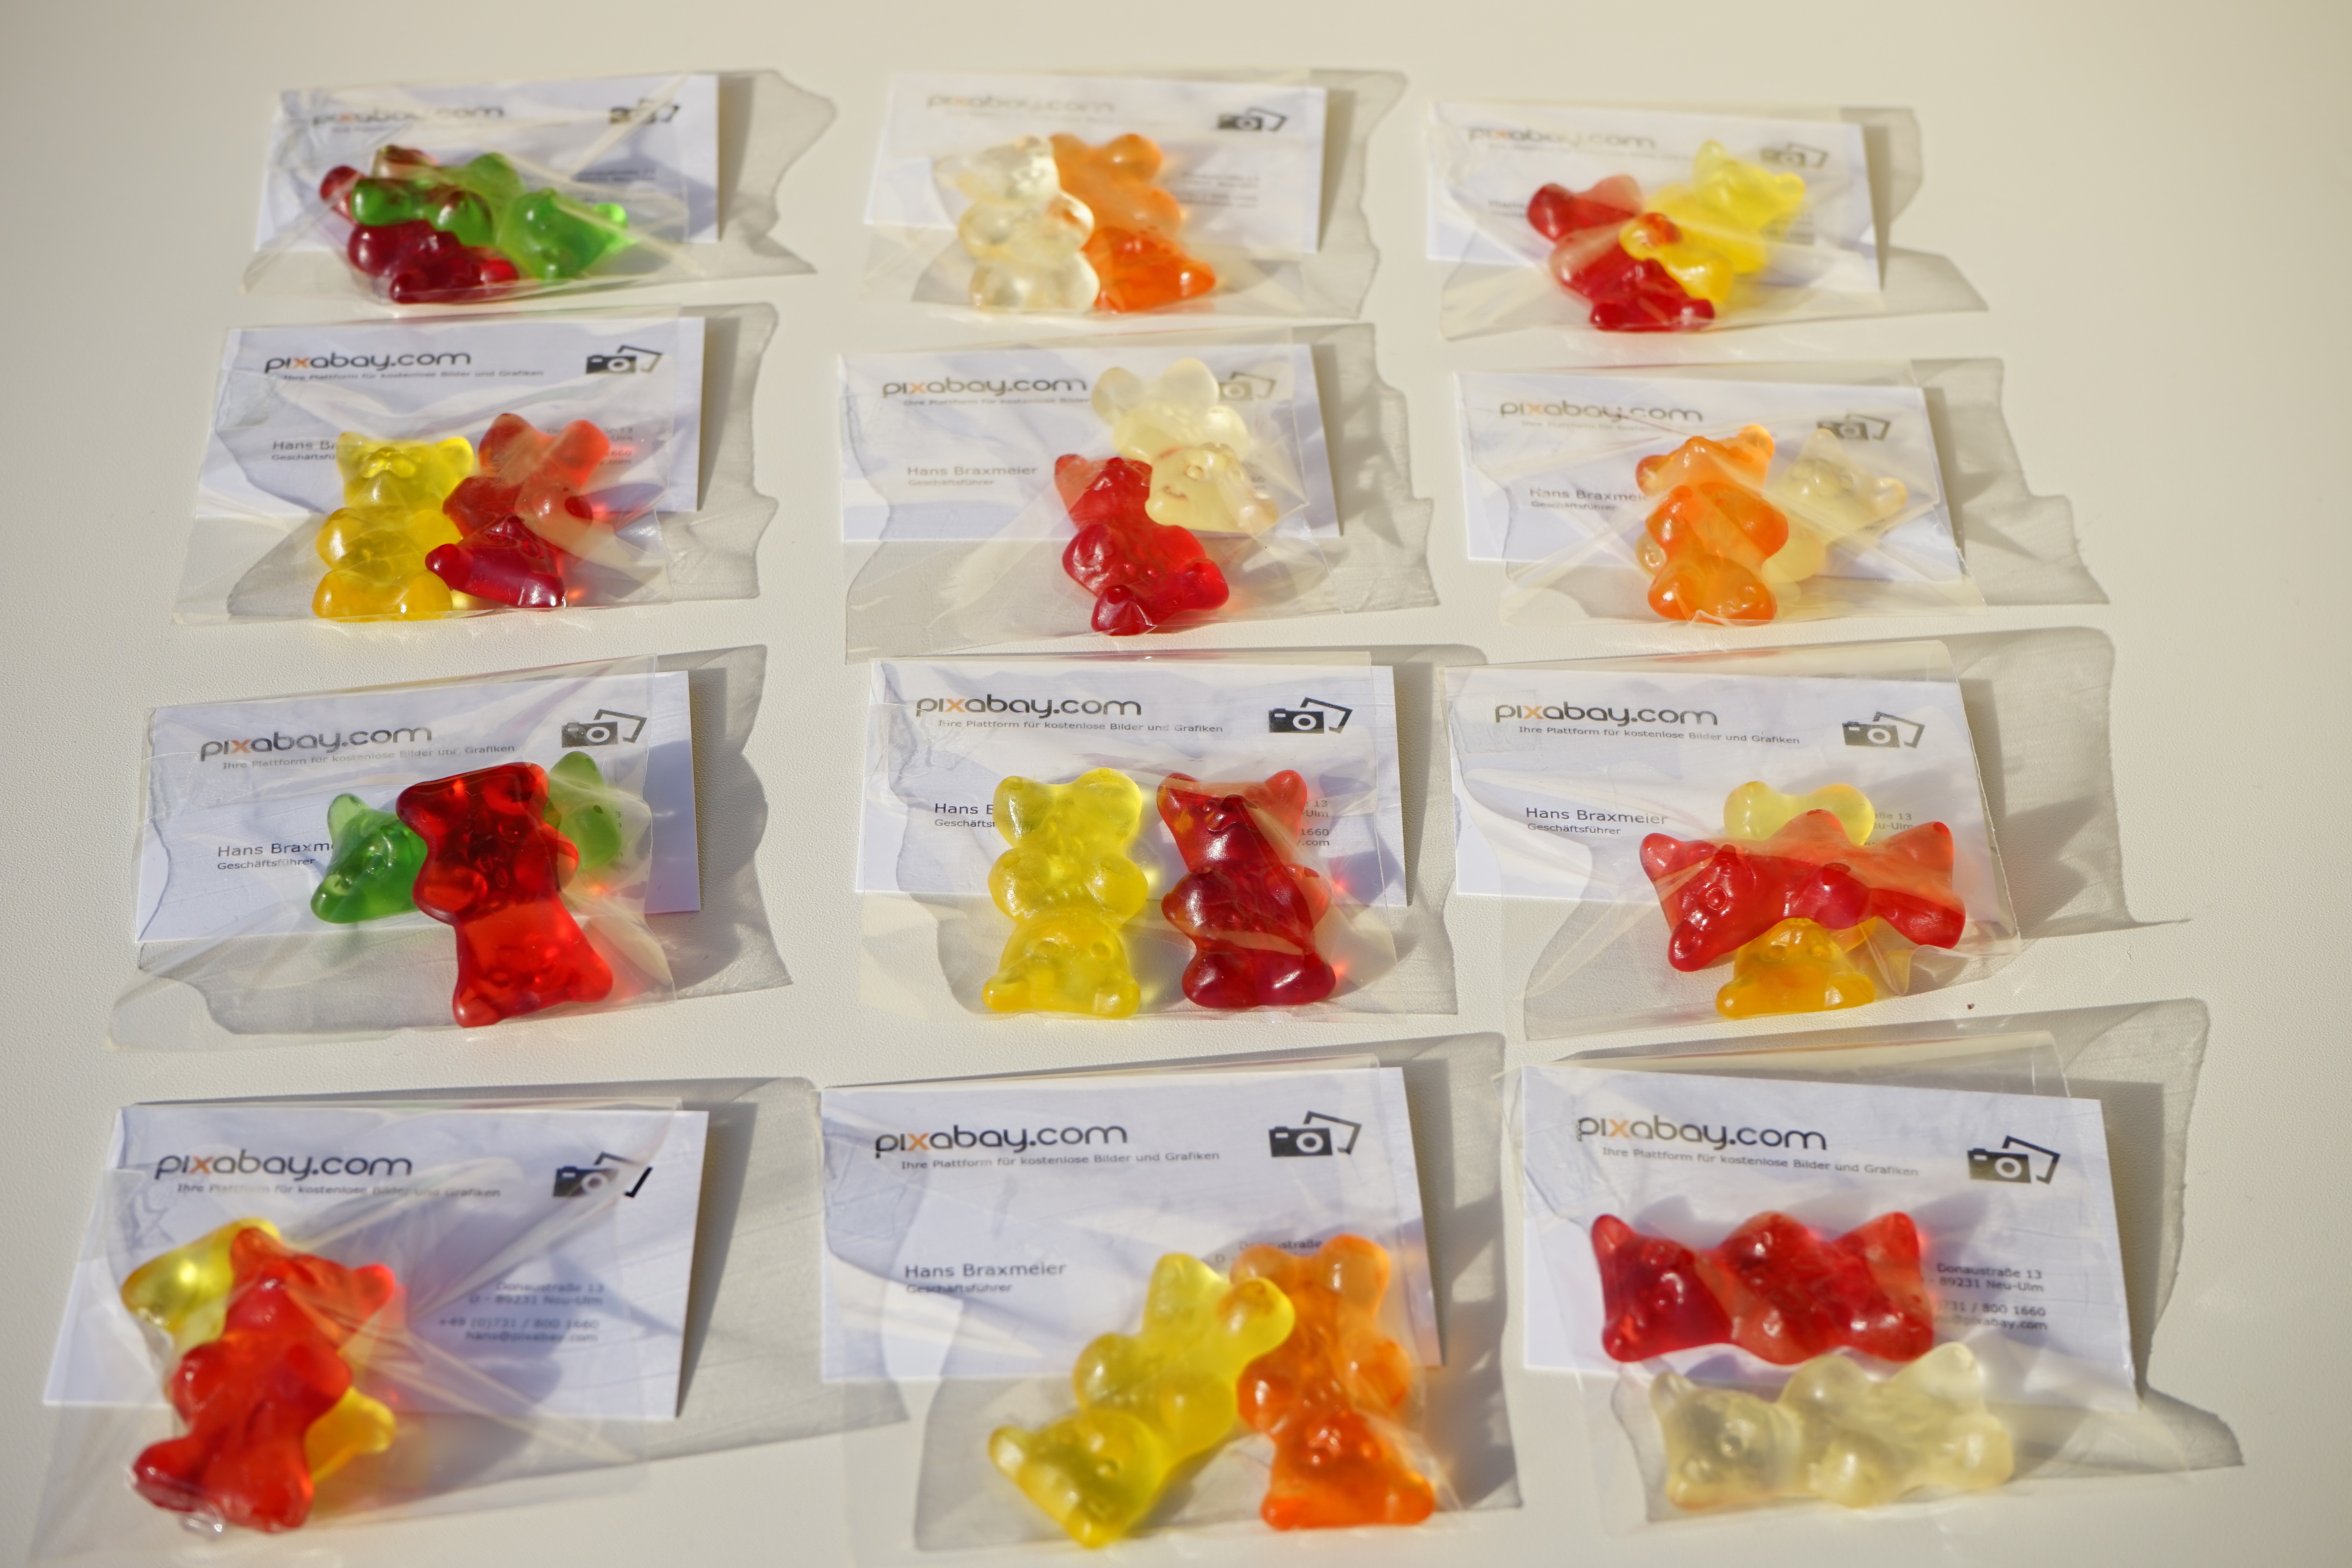
sweet, petal, bear, gift, food, produce, color, colorful, delicious, product, bears, packed, sweetness, presentation, bags, nibble, gelatin, haribo, gummib rchen, mitbringsel, gummi bears, fruit gums, fruit jelly, cellophane, business cards, gummi candy, sachets, gold bears